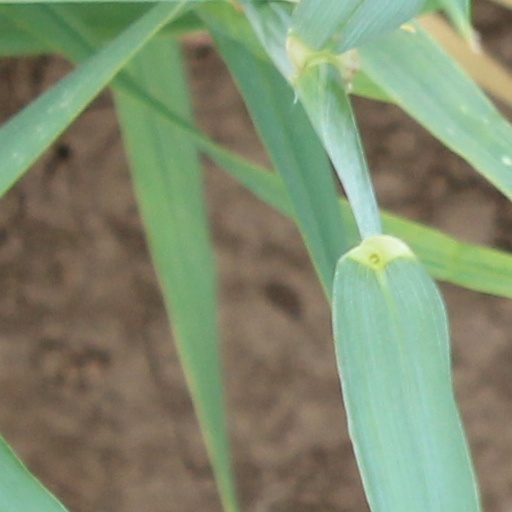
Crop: wheat